The Watcher (2000 film)

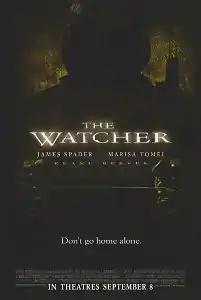
Theatrical poster

The Watcher is a 2000 American thriller film directed by Joe Charbanic and starring James Spader, Marisa Tomei, and Keanu Reeves. Set in Chicago, the film is about a retired FBI agent who is stalked and taunted by a serial killer.